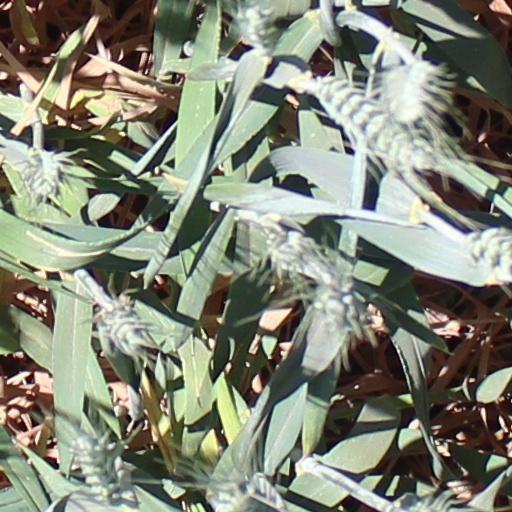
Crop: wheat